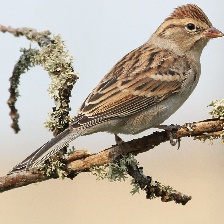
Species: CHIPPING SPARROW
Scientific name: SPIZELLA PASSERINA